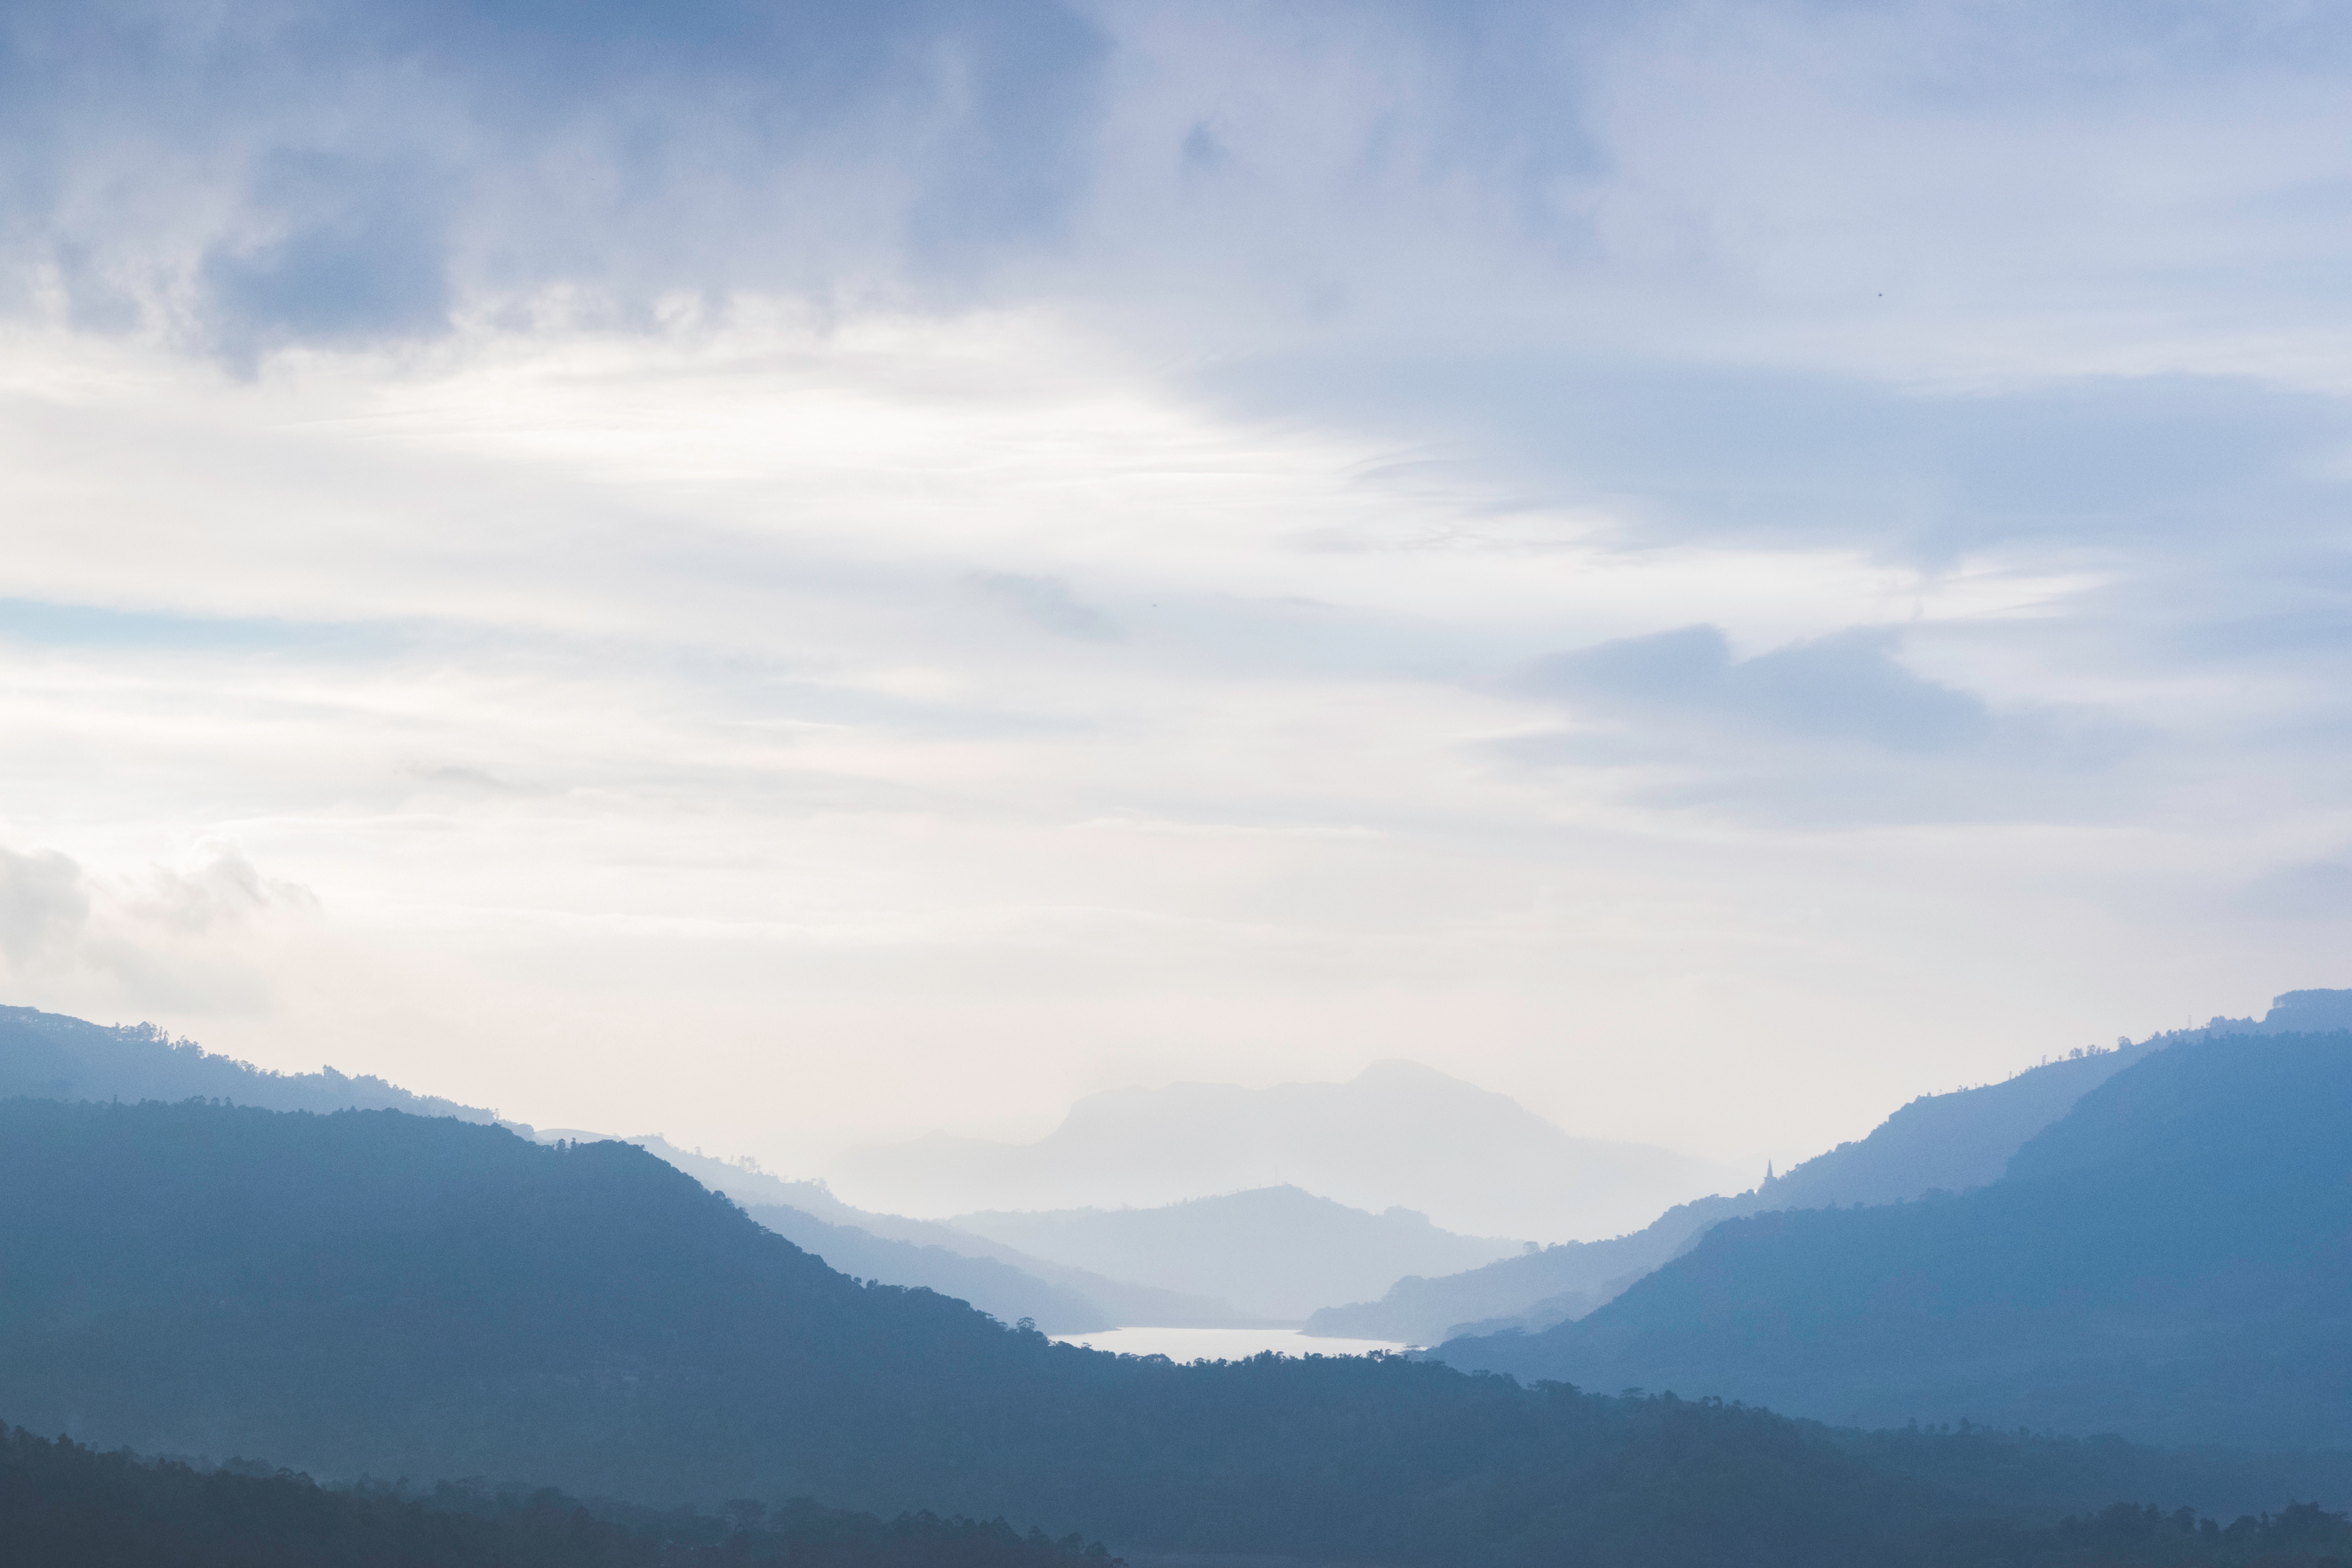
mountain, cloud, sky, sunlight, morning, hill, valley, mountain range, ridge, summit, alps, plateau, landform, geographical feature, atmospheric phenomenon, mountainous landforms